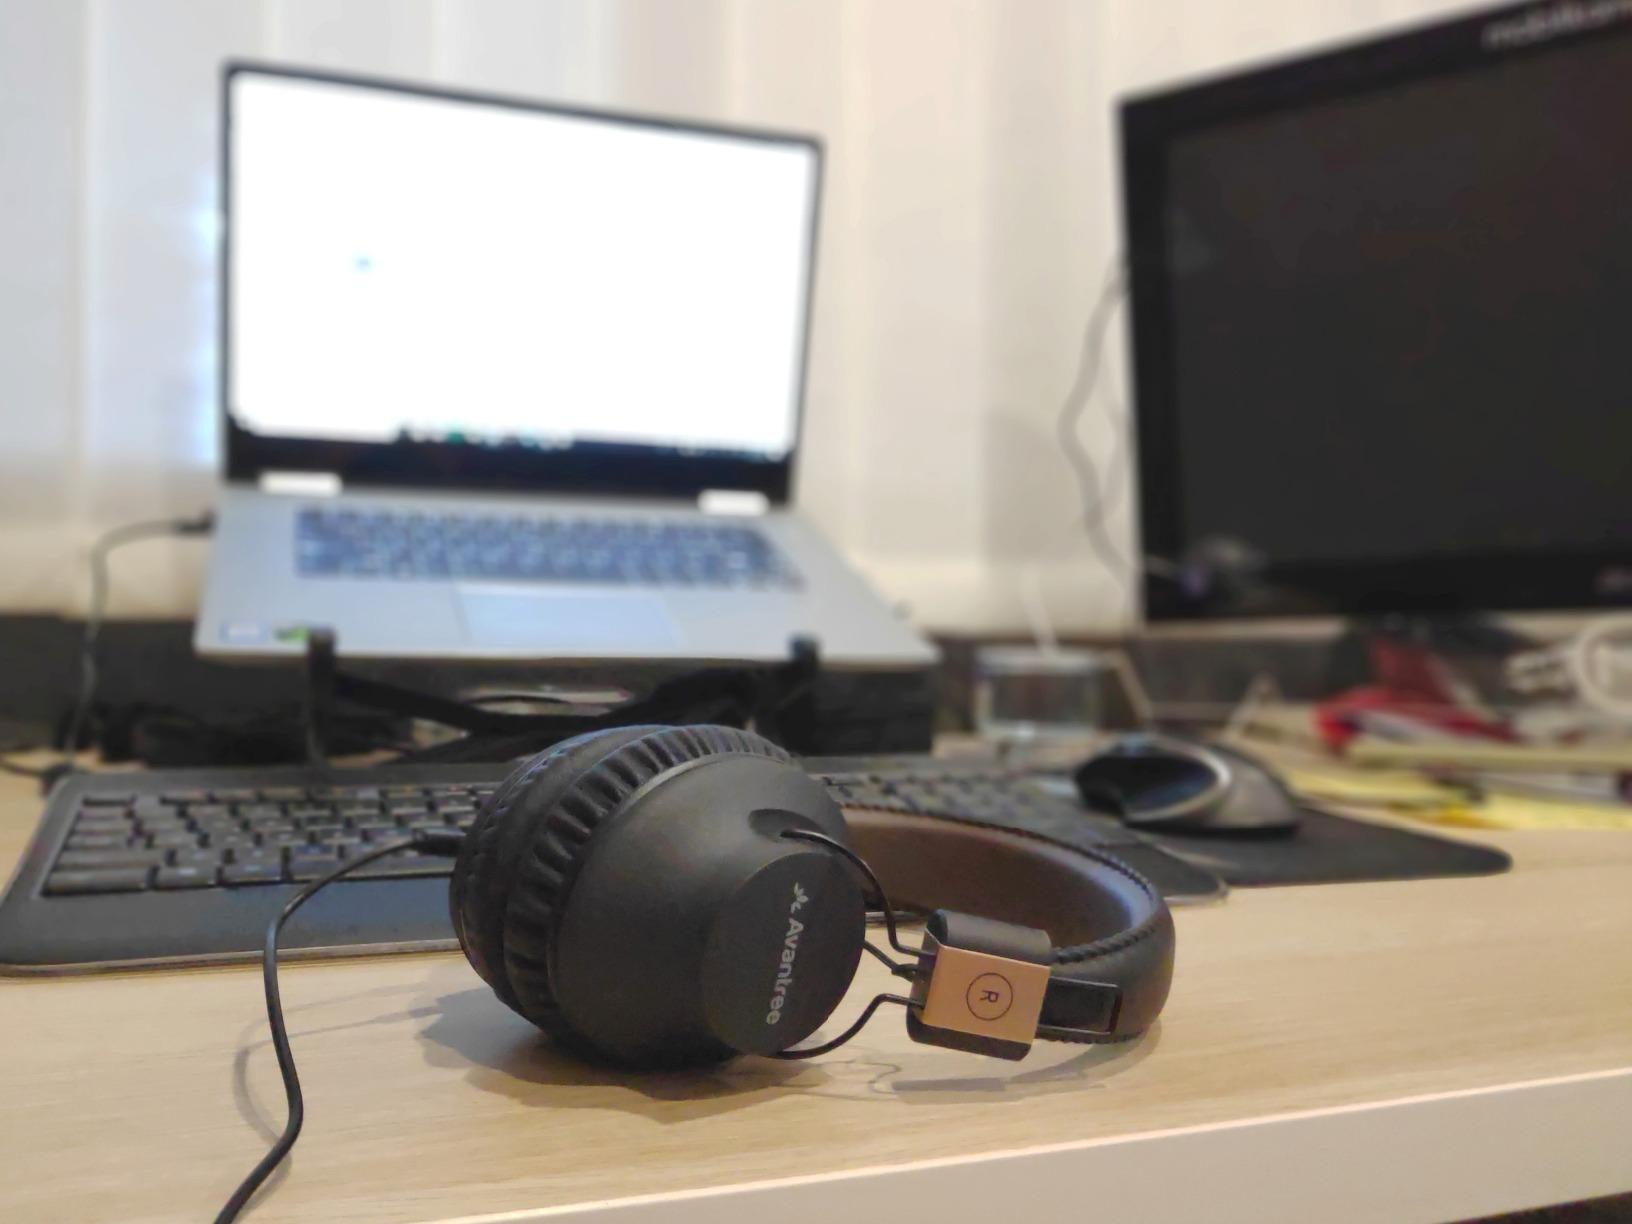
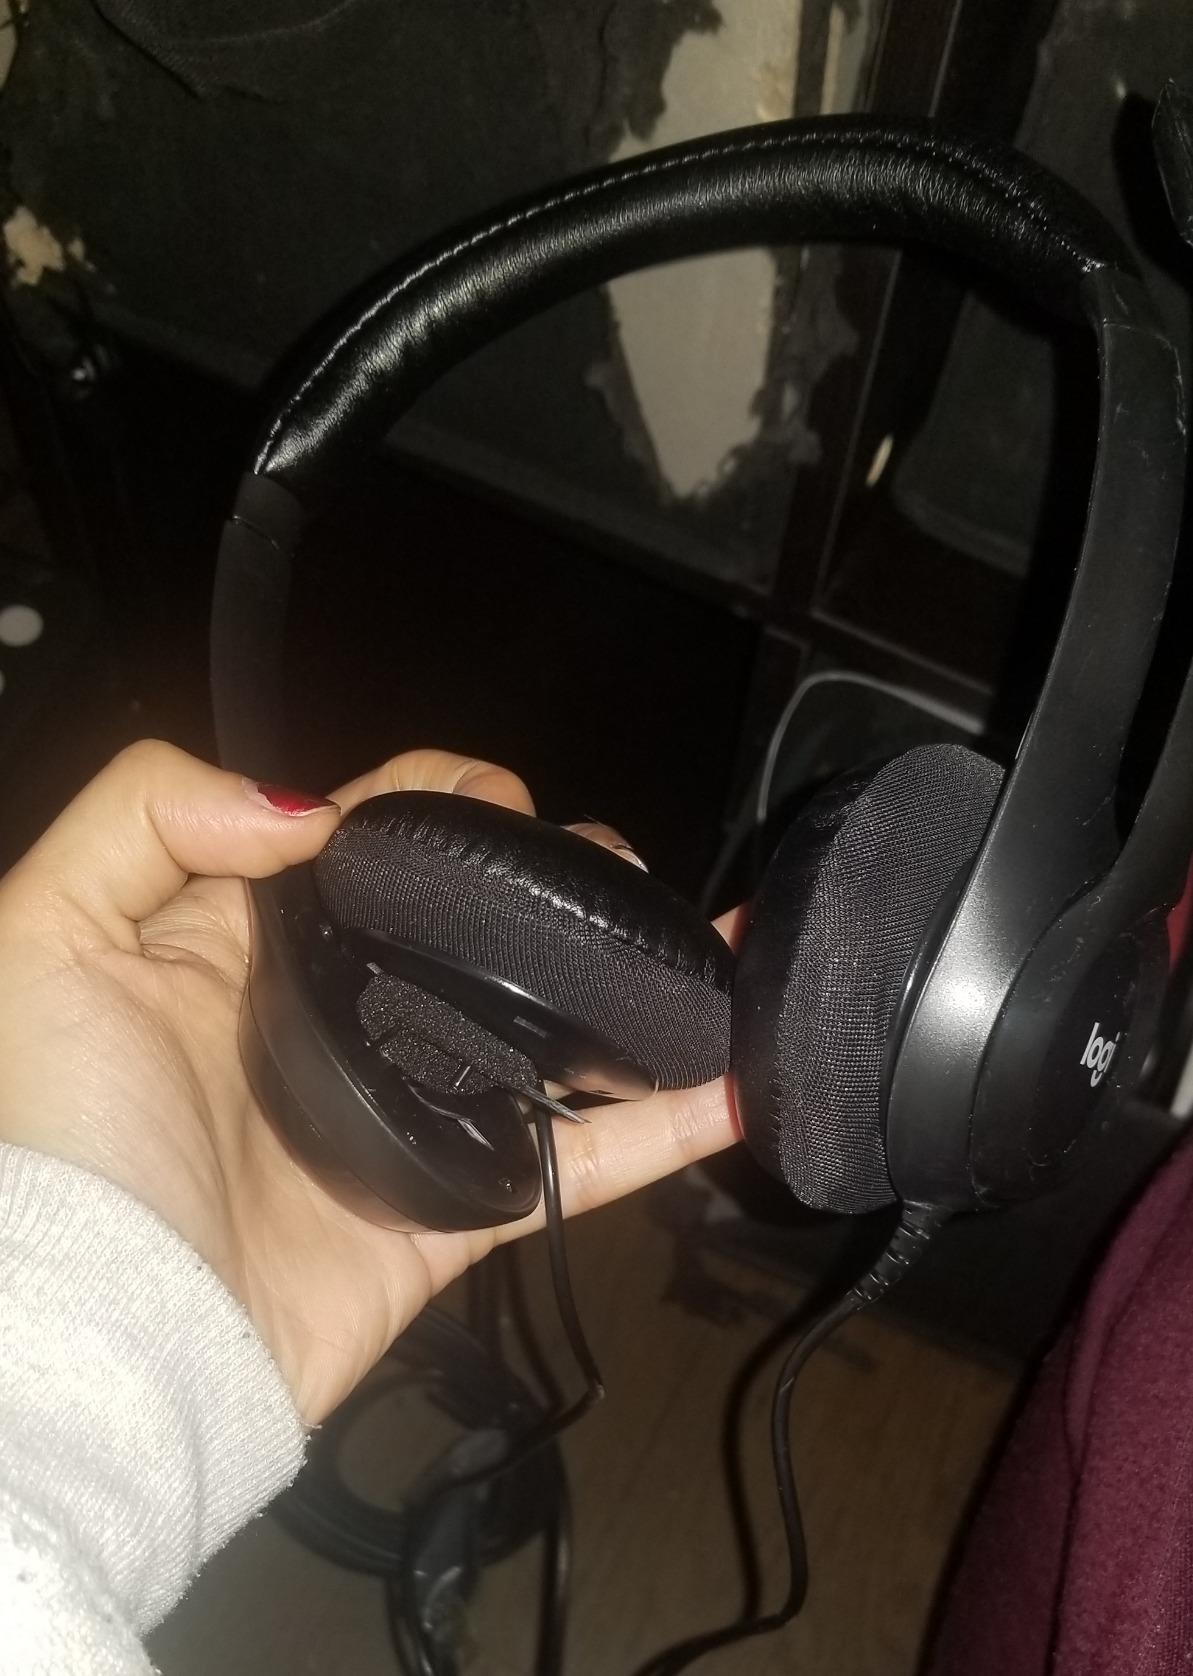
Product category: headphones
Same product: no